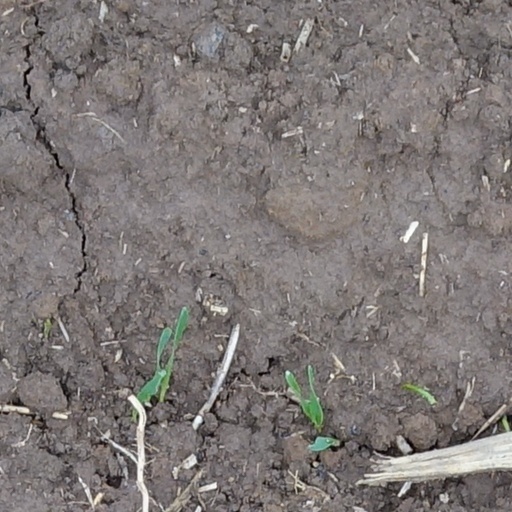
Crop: wheat